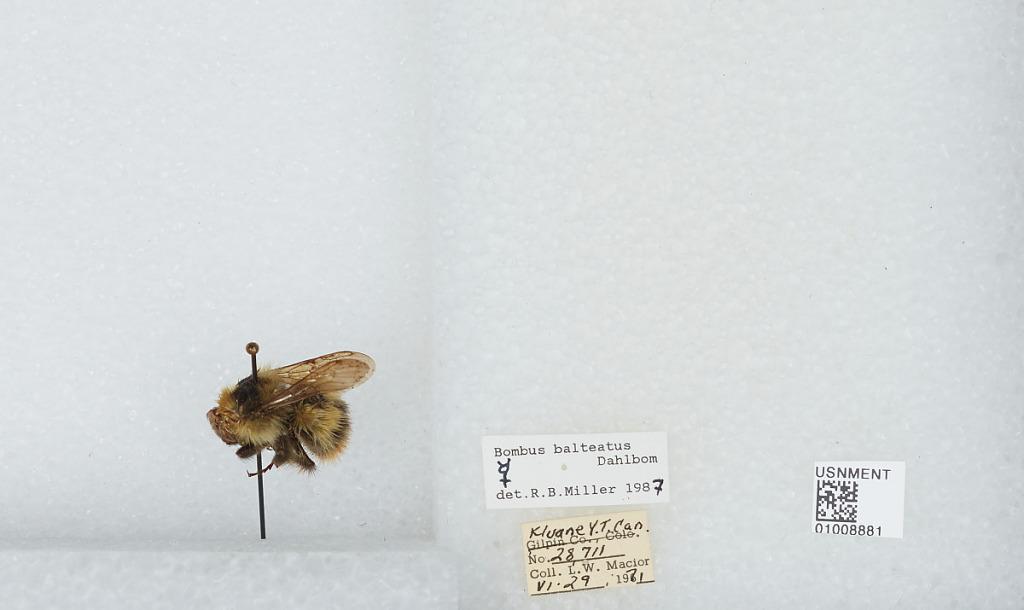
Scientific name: Bombus (Alpinobombus) balteatus Dahlbom
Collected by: L. Macior
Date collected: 1971-6-29
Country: Canada
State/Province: Yukon Territory
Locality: Kluane
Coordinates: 60.75, -139.5